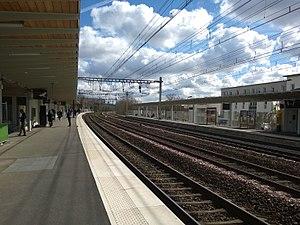
Depuis le quai pour Paris de la gare d'Épinay-sur-Orge, vue, de gauche à droite, sur la majeure partie du quai pour Paris, les voies de la ligne classique et une partie du quai pour Brétigny.
La gare d'Épinay-sur-Orge est une gare ferroviaire française de la ligne de Paris-Austerlitz à Bordeaux-Saint-Jean, située sur le territoire de la commune d'Épinay-sur-Orge, dans le département de l'Essonne et la région Île-de-France.